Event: Nepal Earthquake
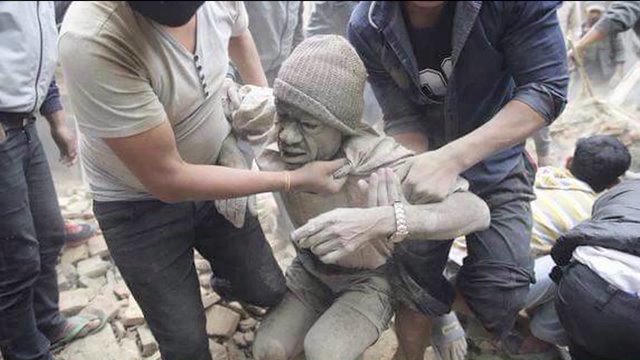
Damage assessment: damage